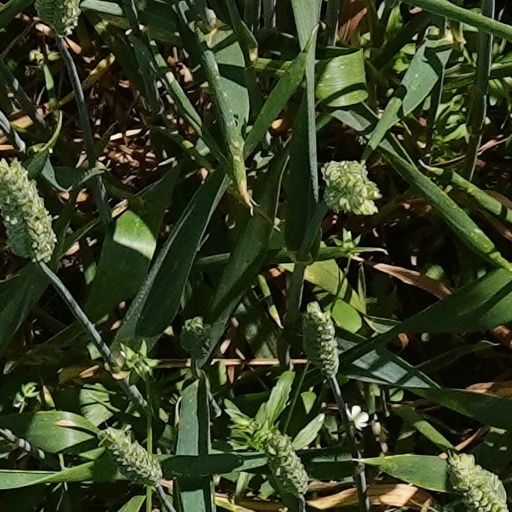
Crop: wheat